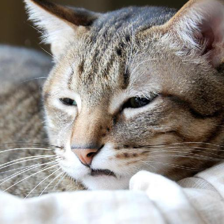
Label: animals